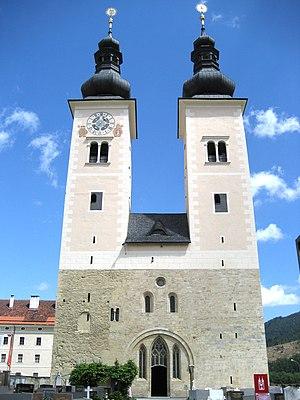
Cet article recense les sites inscrits au patrimoine mondial en Autriche.